Egon Schiele

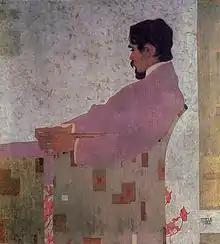
"Portrait of Anton Peschka" 1909

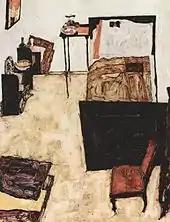
"Bedroom in Neulengbach", 1911

Klimt invited Schiele to exhibit some of his work at the 1909 Vienna "Kunstschau", where he encountered the work of Edvard Munch, Jan Toorop, and Vincent van Gogh among others. Once free of the academy's constraints, Schiele began to explore not only the human form, but also sexuality. Schiele's work was already daring, but it went a bold step further with the inclusion of Klimt's decorative eroticism and figurative distortions. He also painted tributes to Van Gogh's "Sunflowers" as well as landscapes and still lifes.